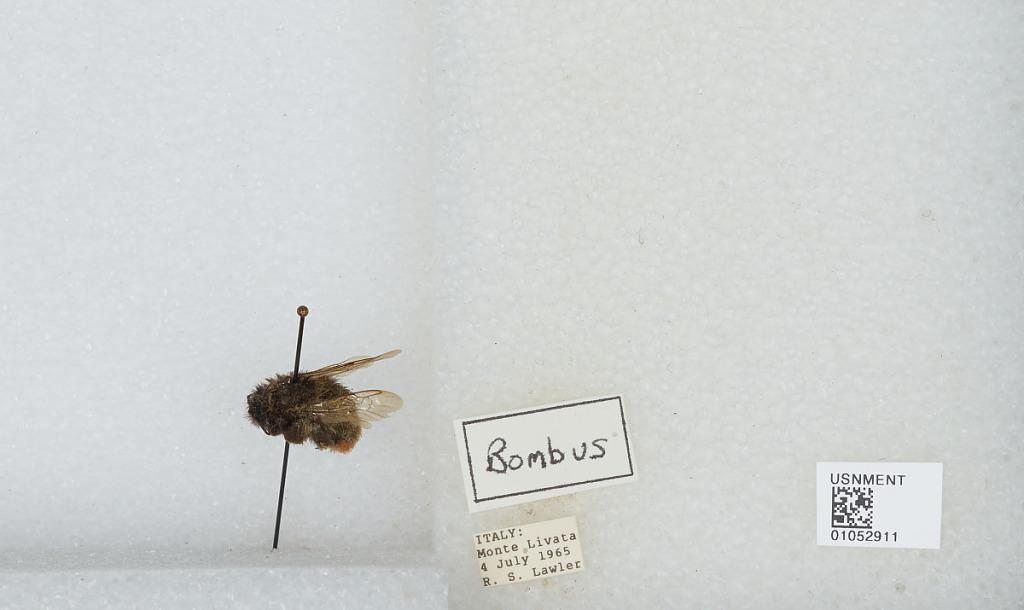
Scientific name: Bombus sp.
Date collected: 1965-7-4
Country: Italy
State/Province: Latium
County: Rome
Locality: Monte Livata